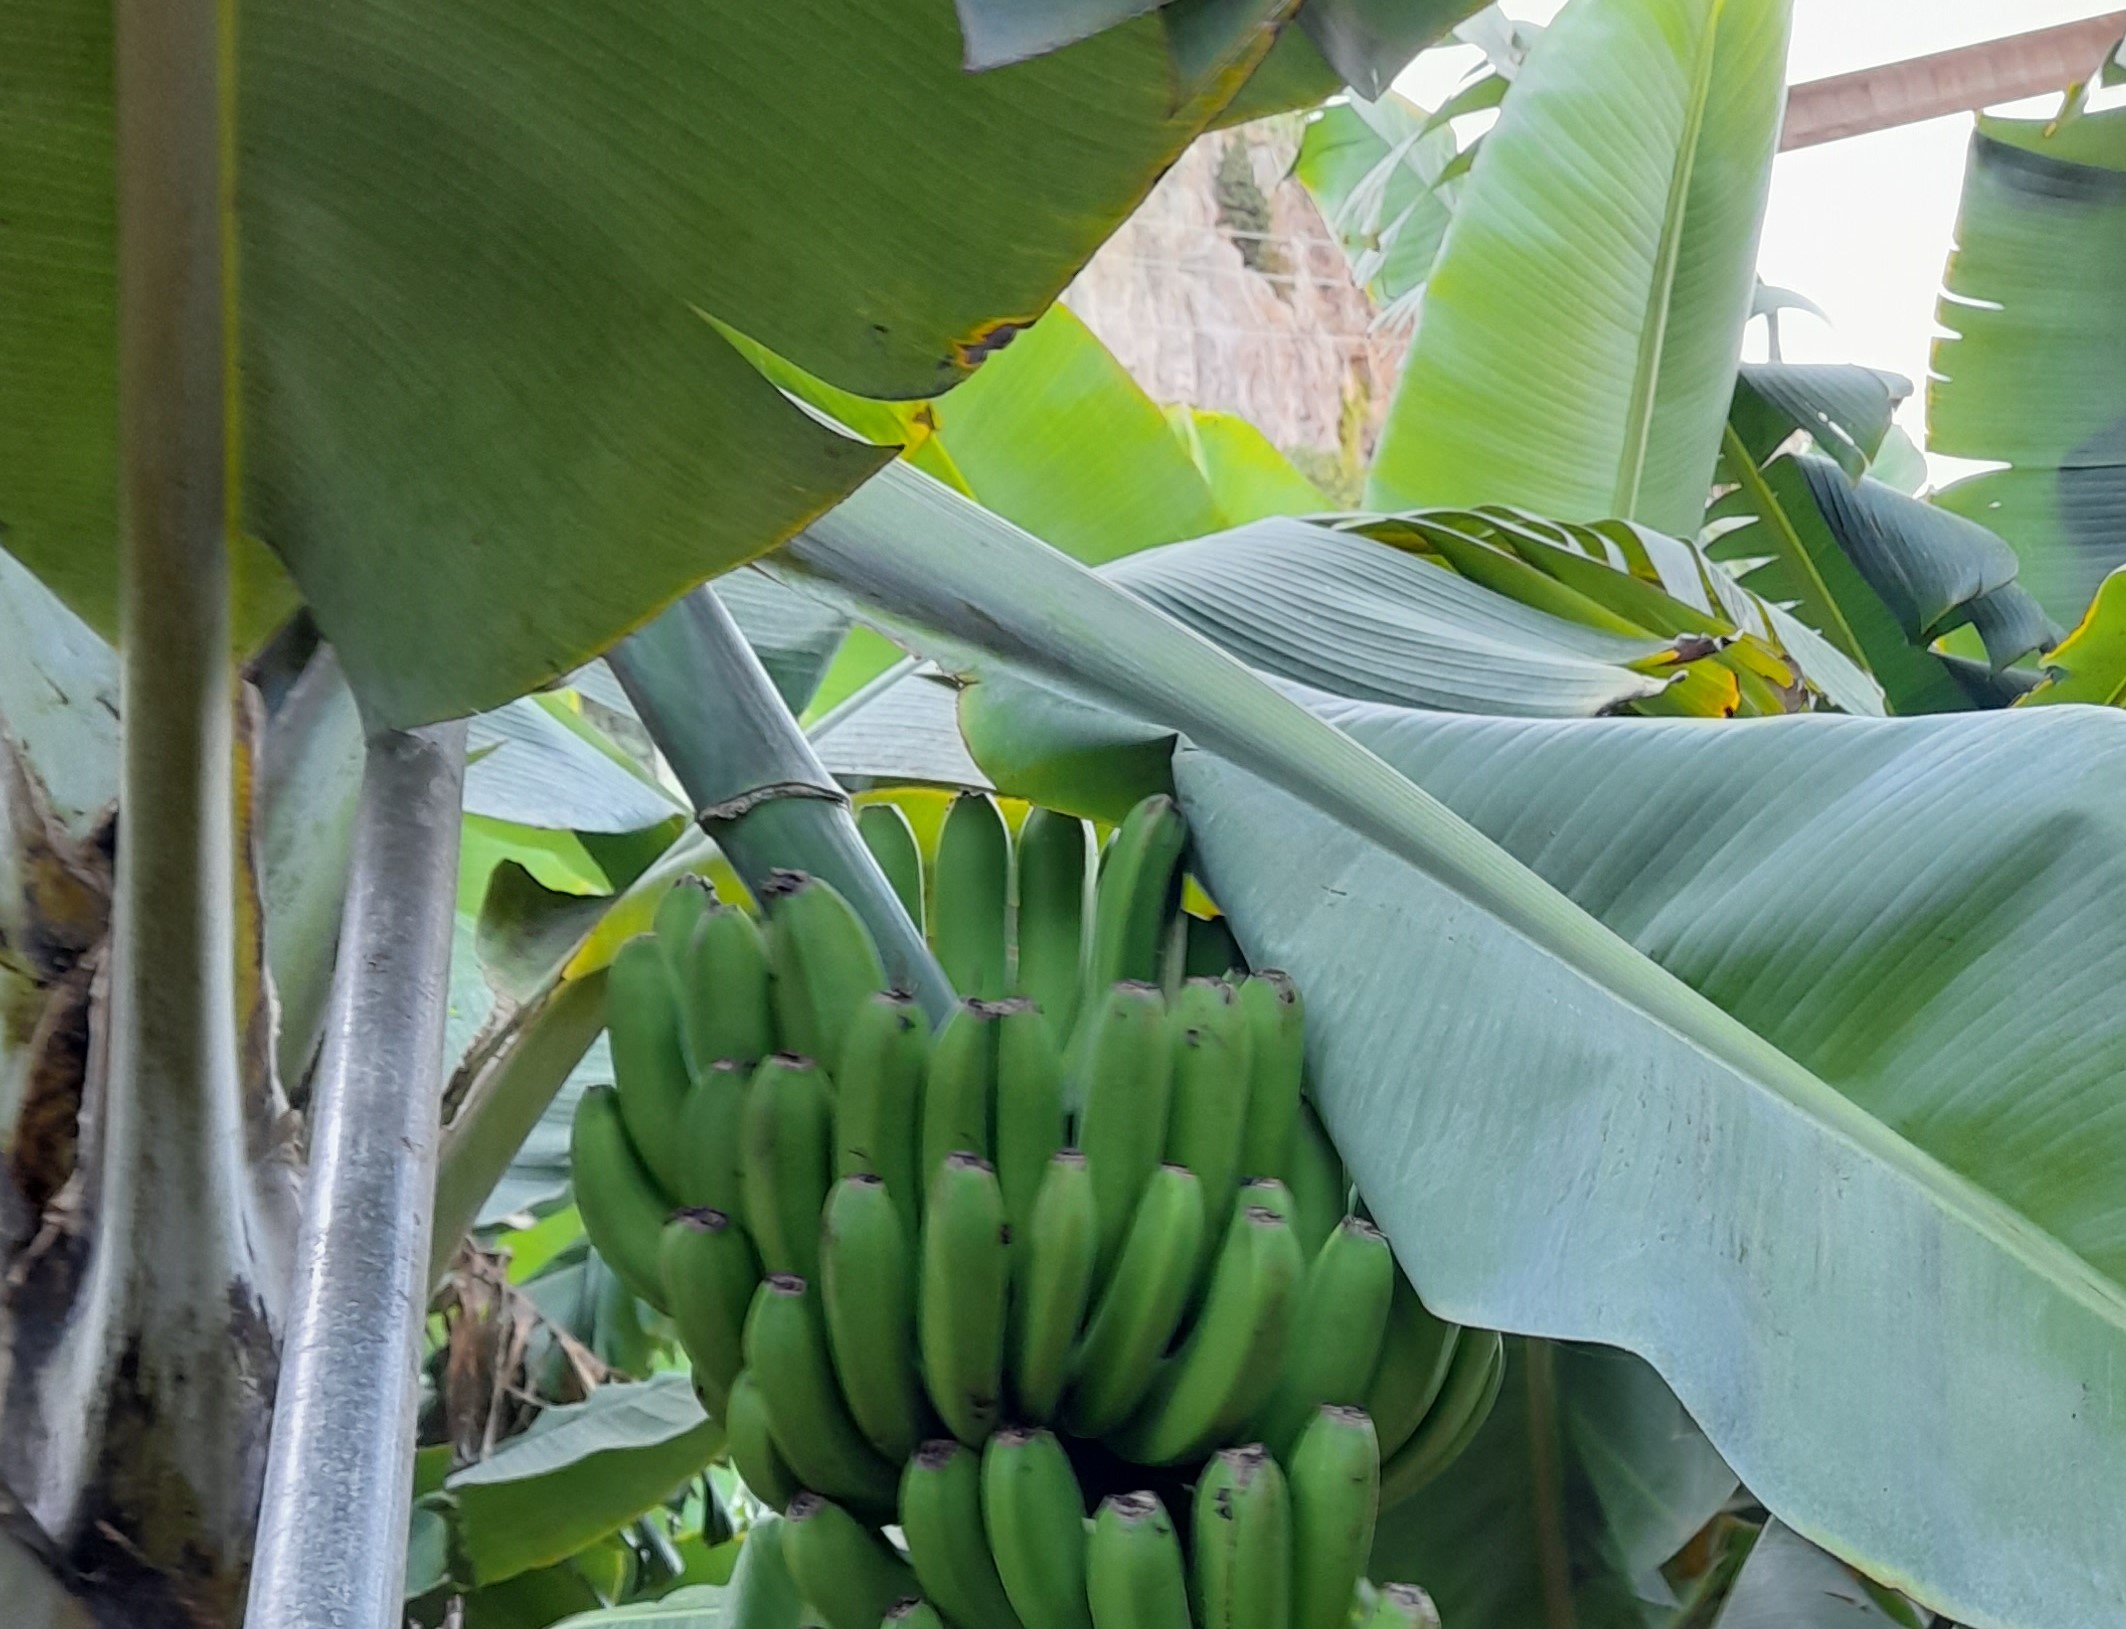
Label: Keep